Johan Fredrik Höckert

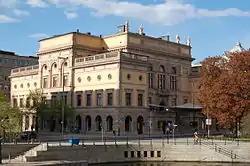
Höckert studied at the Royal Swedish Academy of Arts, and later became a professor there.

Höckert was born to his parents Gustaf Adolf Höckert and Sofia Elisabet Melinon on 26 August 1826 in Jönköping, Sweden. He received drawing lessons from teacher J. J. Ringdahl at the age of twelve. Ringdahl suspected already then that the young boy "would never become anything other than an artist". During his school years, Höckert became friends with Swedish painter Johan Christoffer Boklund, who he had met by coincidence. This led to Höckert quitting his normal school studies to study at the Royal Swedish Academy of Arts, where Boklund was a teacher. He studied at the school, which is located in Stockholm, from 1844 to 1845.